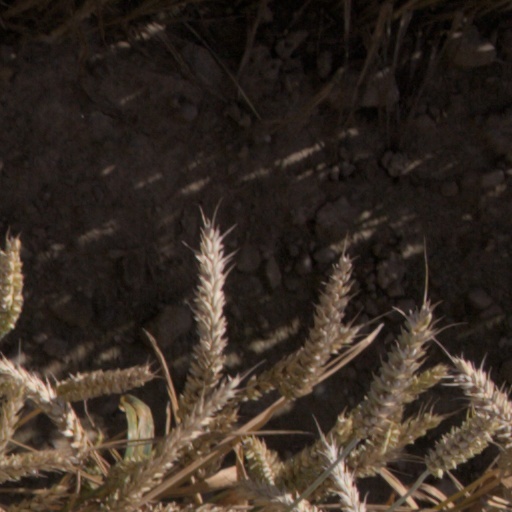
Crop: wheat